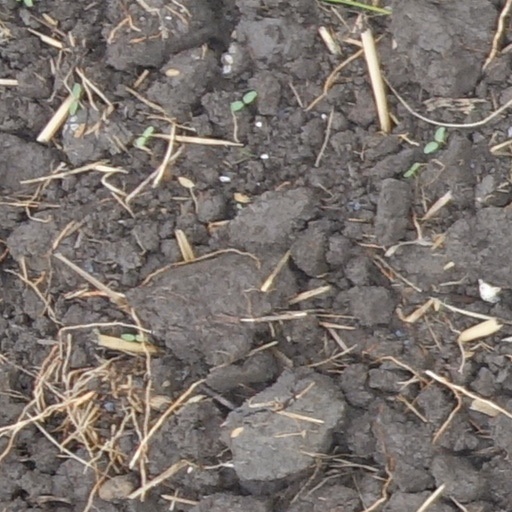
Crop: wheat